Uzwil railway station

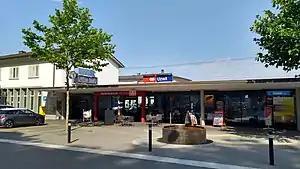
The station building in 2018

Uzwil railway station is a railway station in Uzwil, in the Swiss canton of St. Gallen. It is an intermediate station on the St. Gallen–Winterthur line located between and . Until 2013, the next station in direction of Wil was .